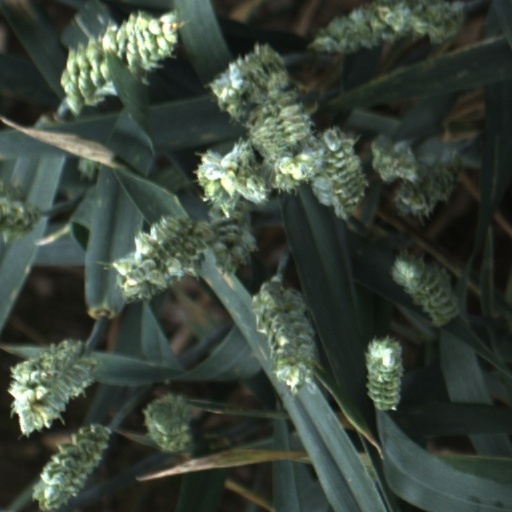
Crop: wheat